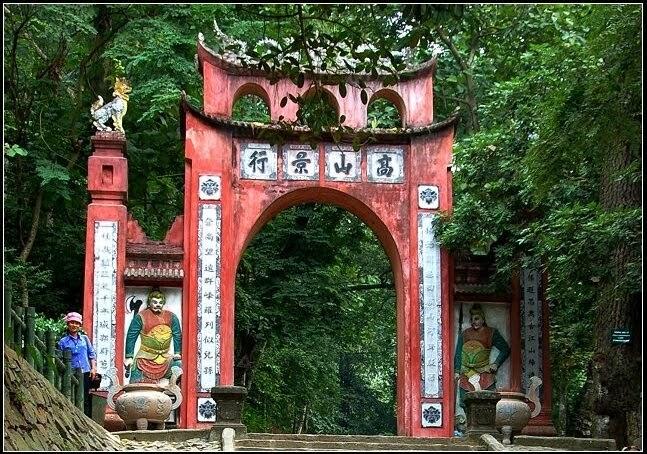
có một người phụ nữ đang đứng ở bên cạnh cánh cổng